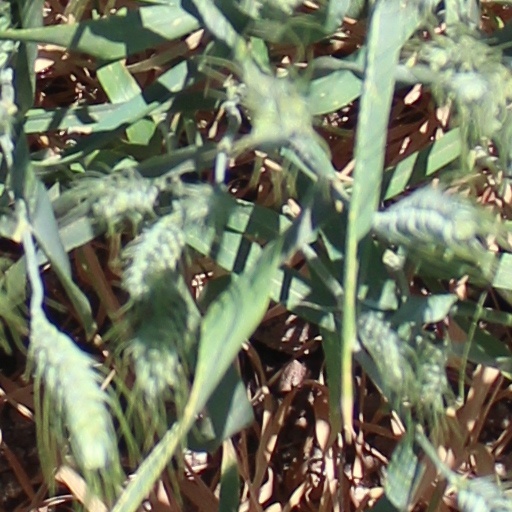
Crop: wheat